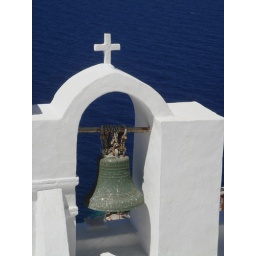
Santorini took my breath away with the navy blue sea and the white buildings reflecting against the sky.